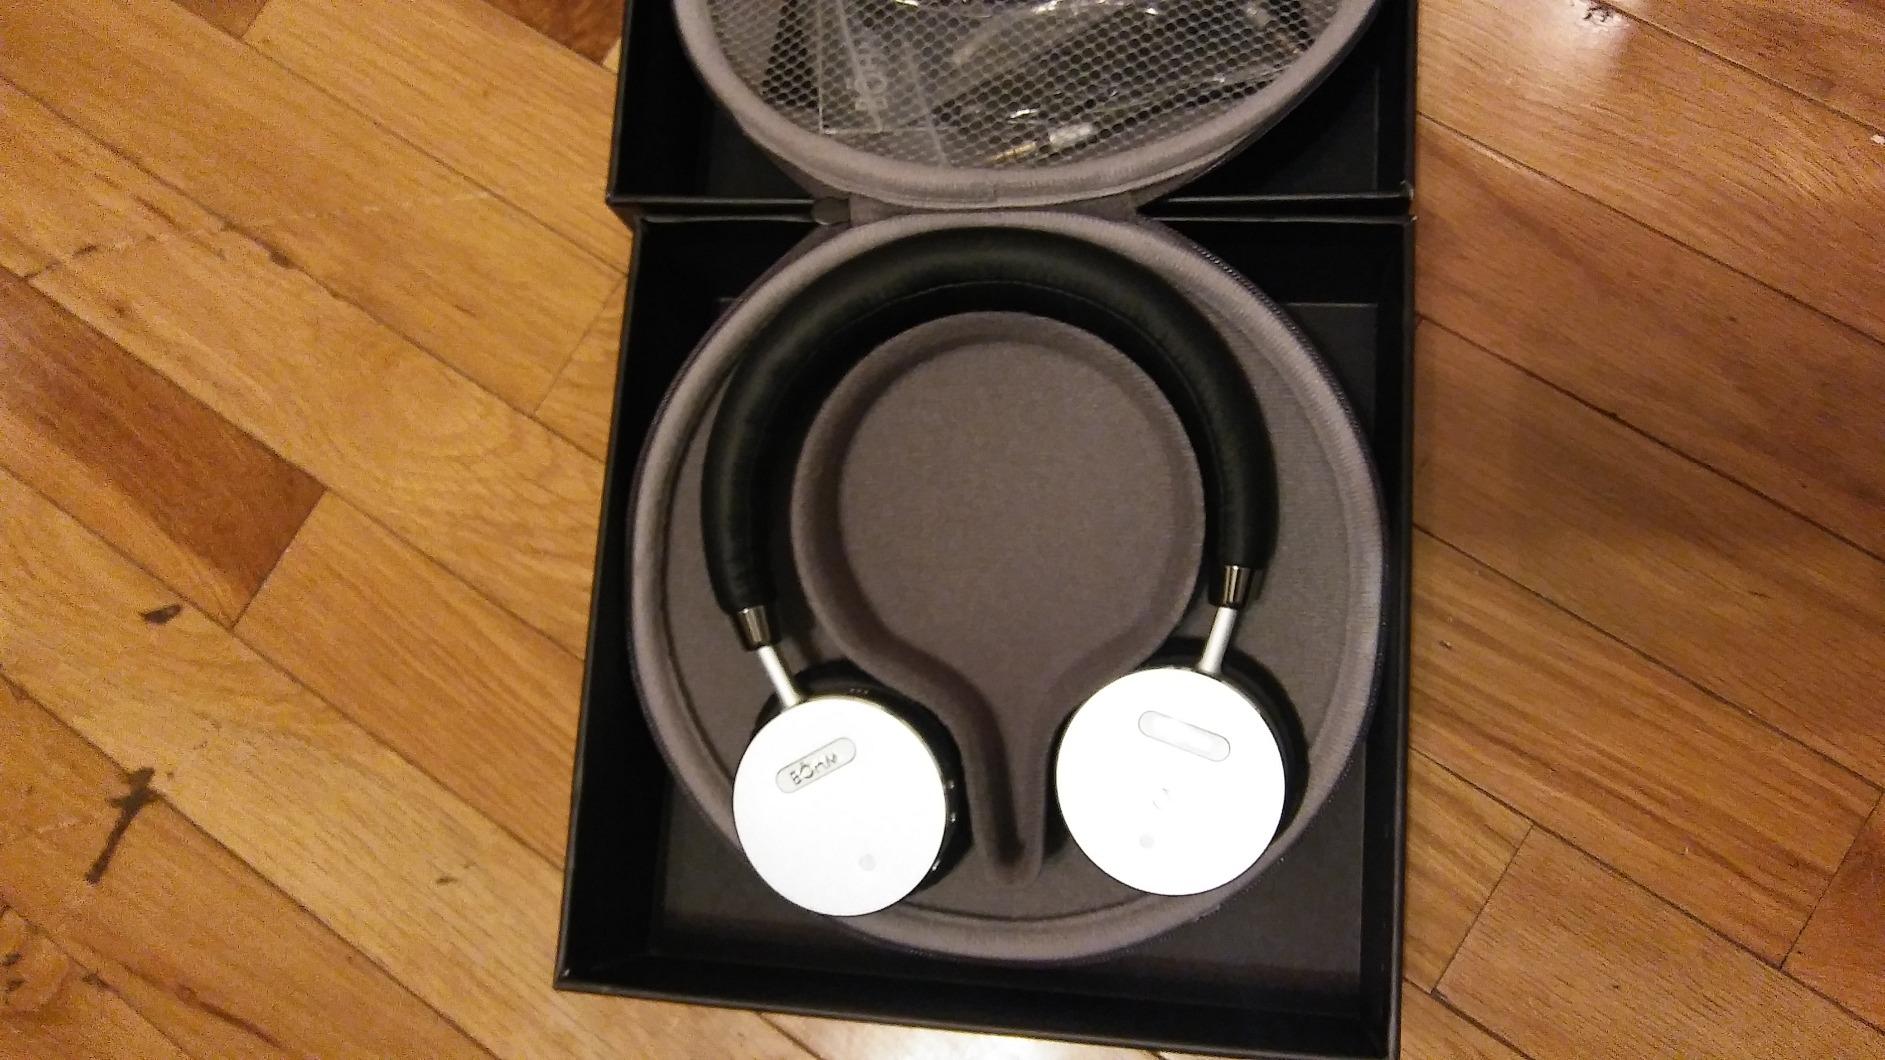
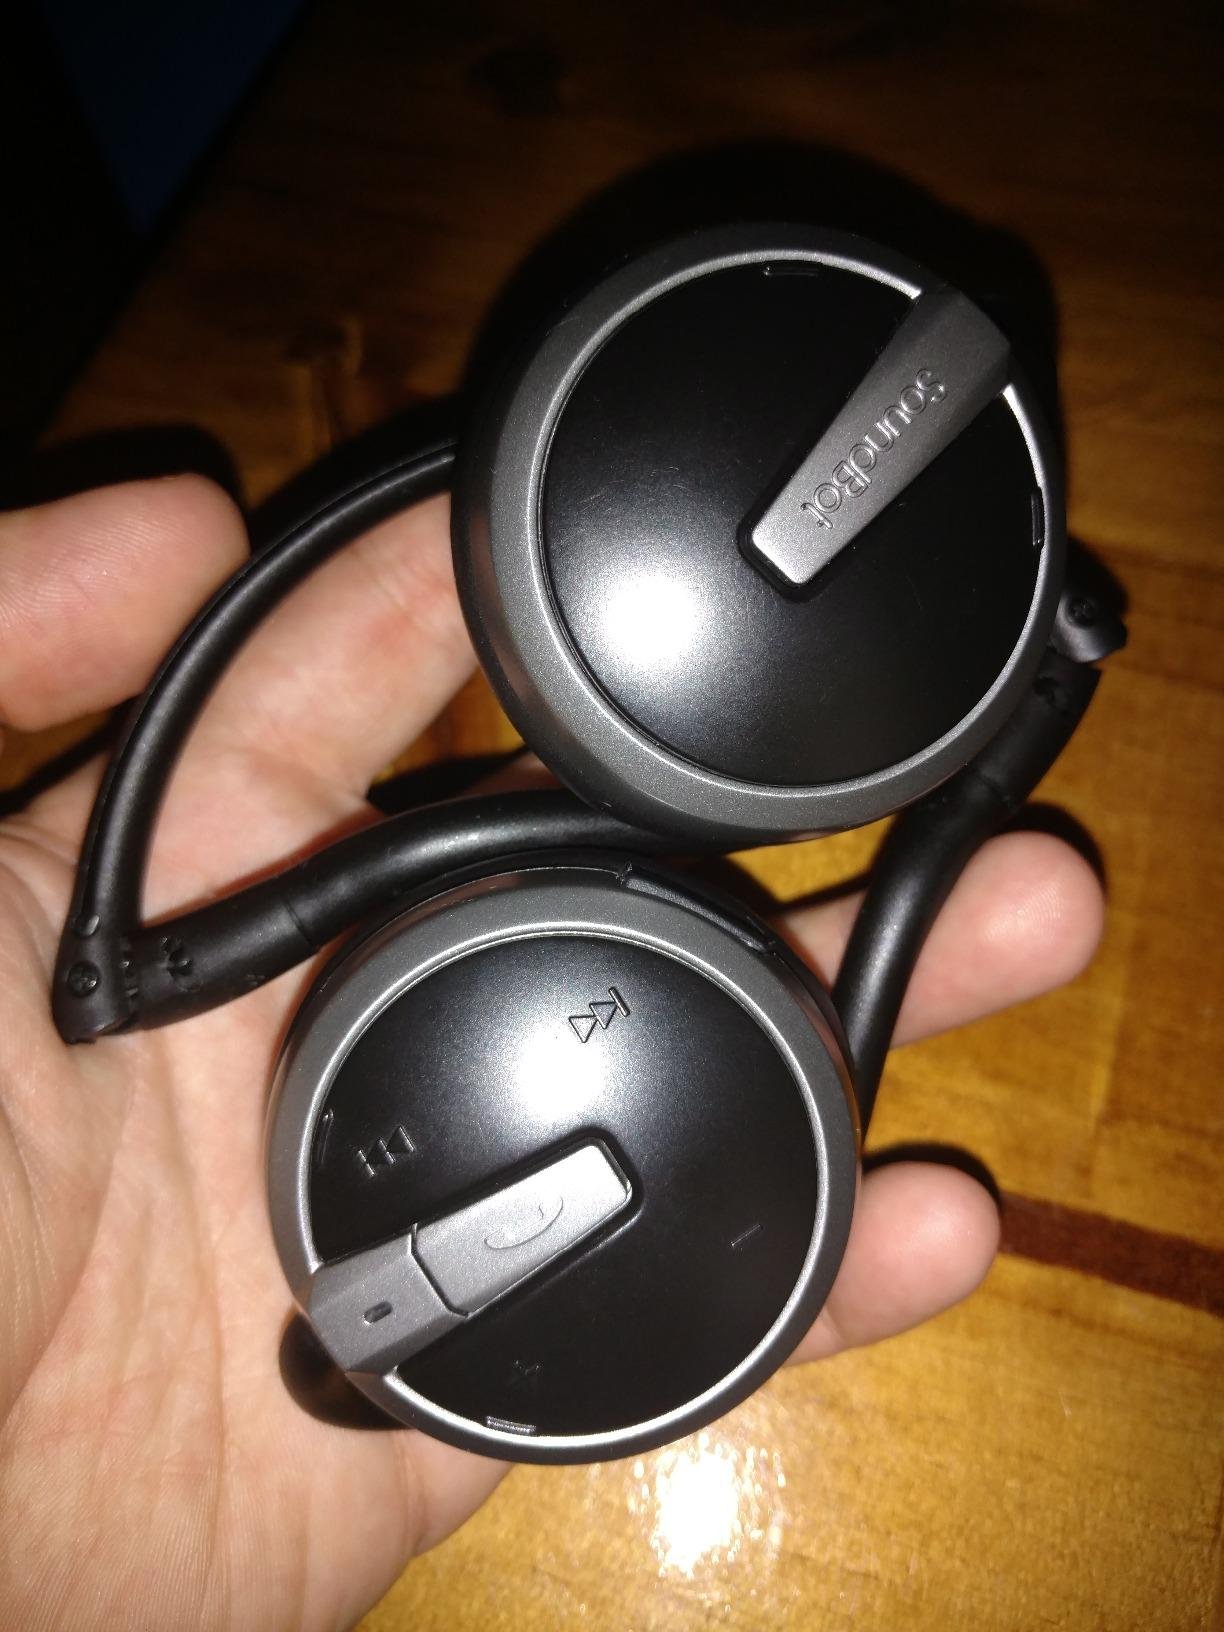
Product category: headphones
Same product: no